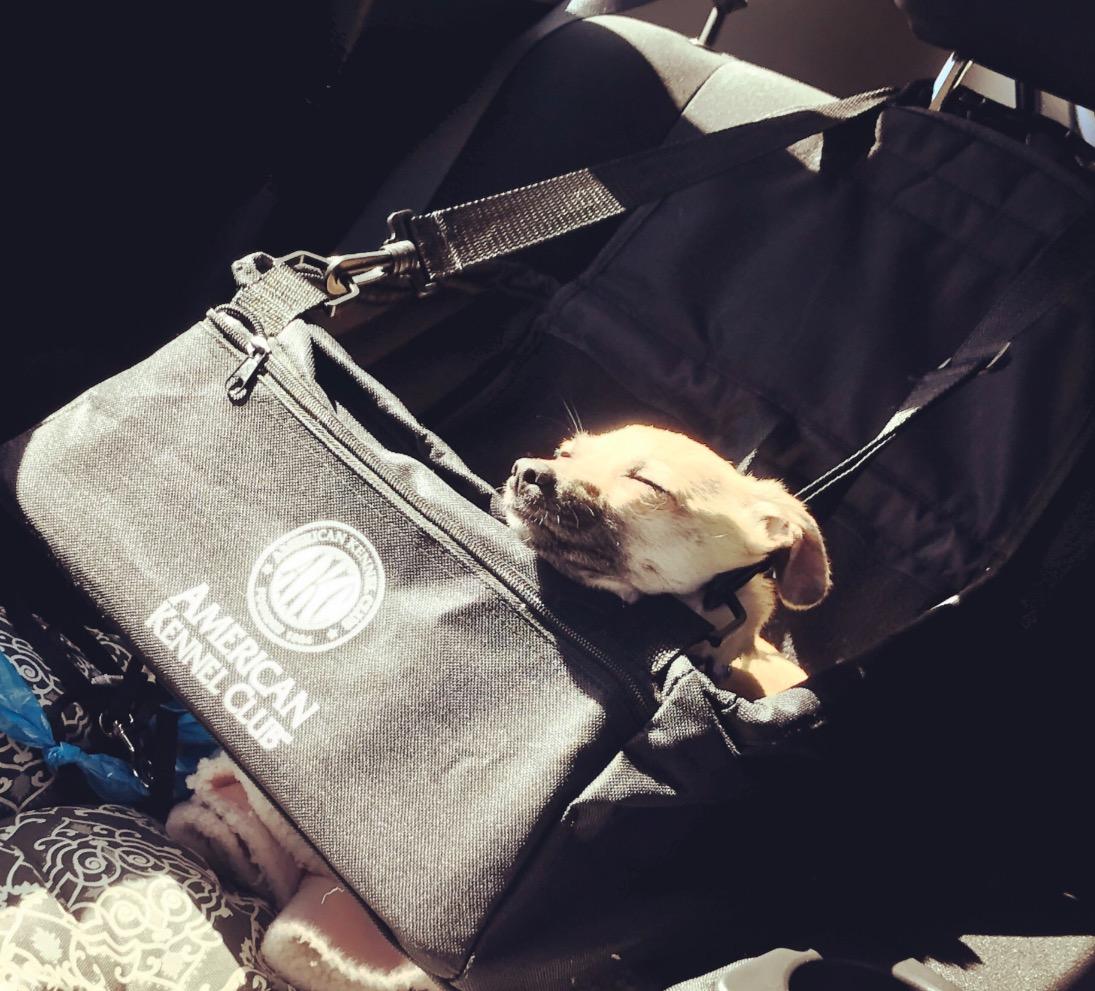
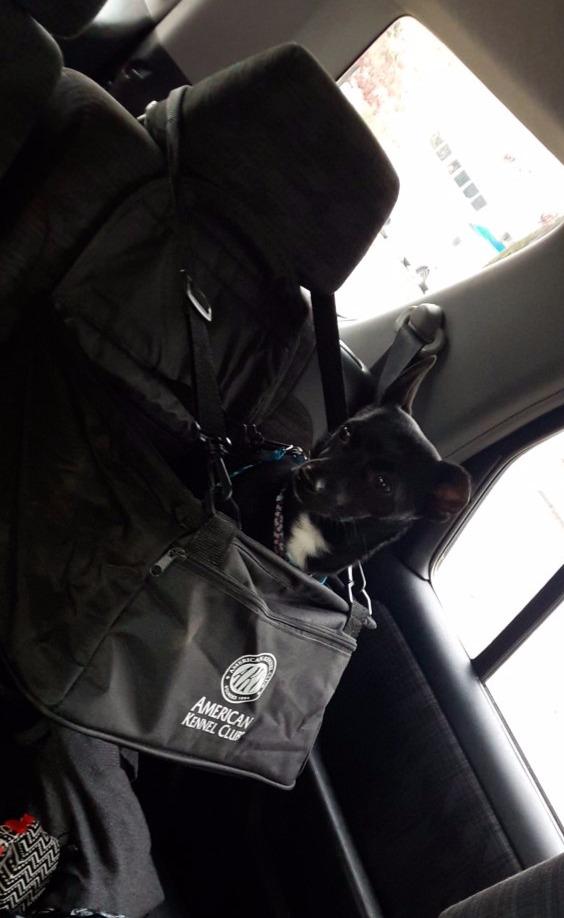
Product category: items_kennel
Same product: yes